Poulaine

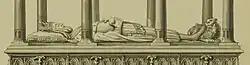
The tomb effigy of Casimir the Great of Poland

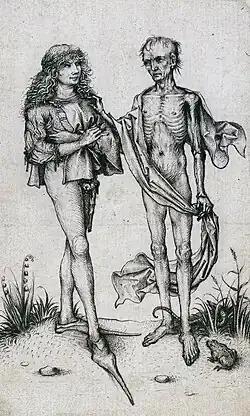
"Young Man Meets Death" by the Master of the Housebook

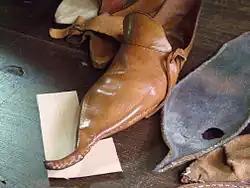
A poulaine for sale in Archeon, Netherlands, in 2008

Shoes with pointed, curled, and/or elongated toes are documented in the archeological record back to at least 3000BC and have passed in and out of fashion over time. In classical antiquity, the Etruscan ("turned calceus") was worn by both genders before becoming particularly associated under the Romans with Juno Sospita and related goddesses. In Byzantine fashion, priestly vestments included gilt slippers ending in forward point from at least the 5th century.